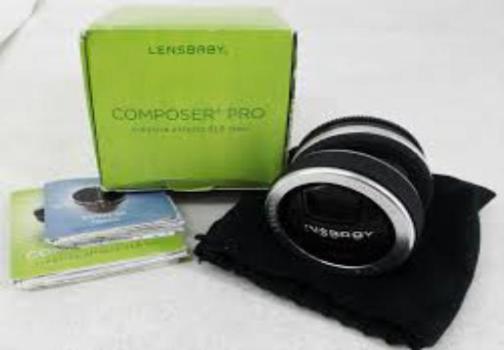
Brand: lensbaby
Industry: Electronic